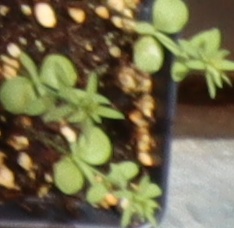
Label: Flax